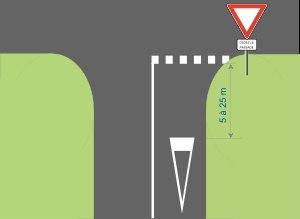
Une ligne de cédez-le-passage est en France une marque routière transversale discontinue blanche qui a pour objet d’indiquer aux conducteurs la règle de priorité s'appliquant à l'intersection de deux voies : les véhicules dont la voie est coupée par cette ligne, doivent céder le passage.